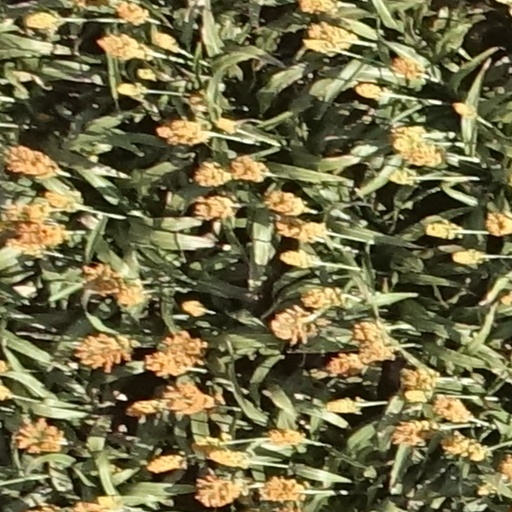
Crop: sorghum